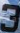
Number: 3